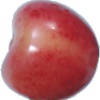
Label: cherry_rainier